Question: Please indicate a possible affordance area of baseball bat that can be used for striking
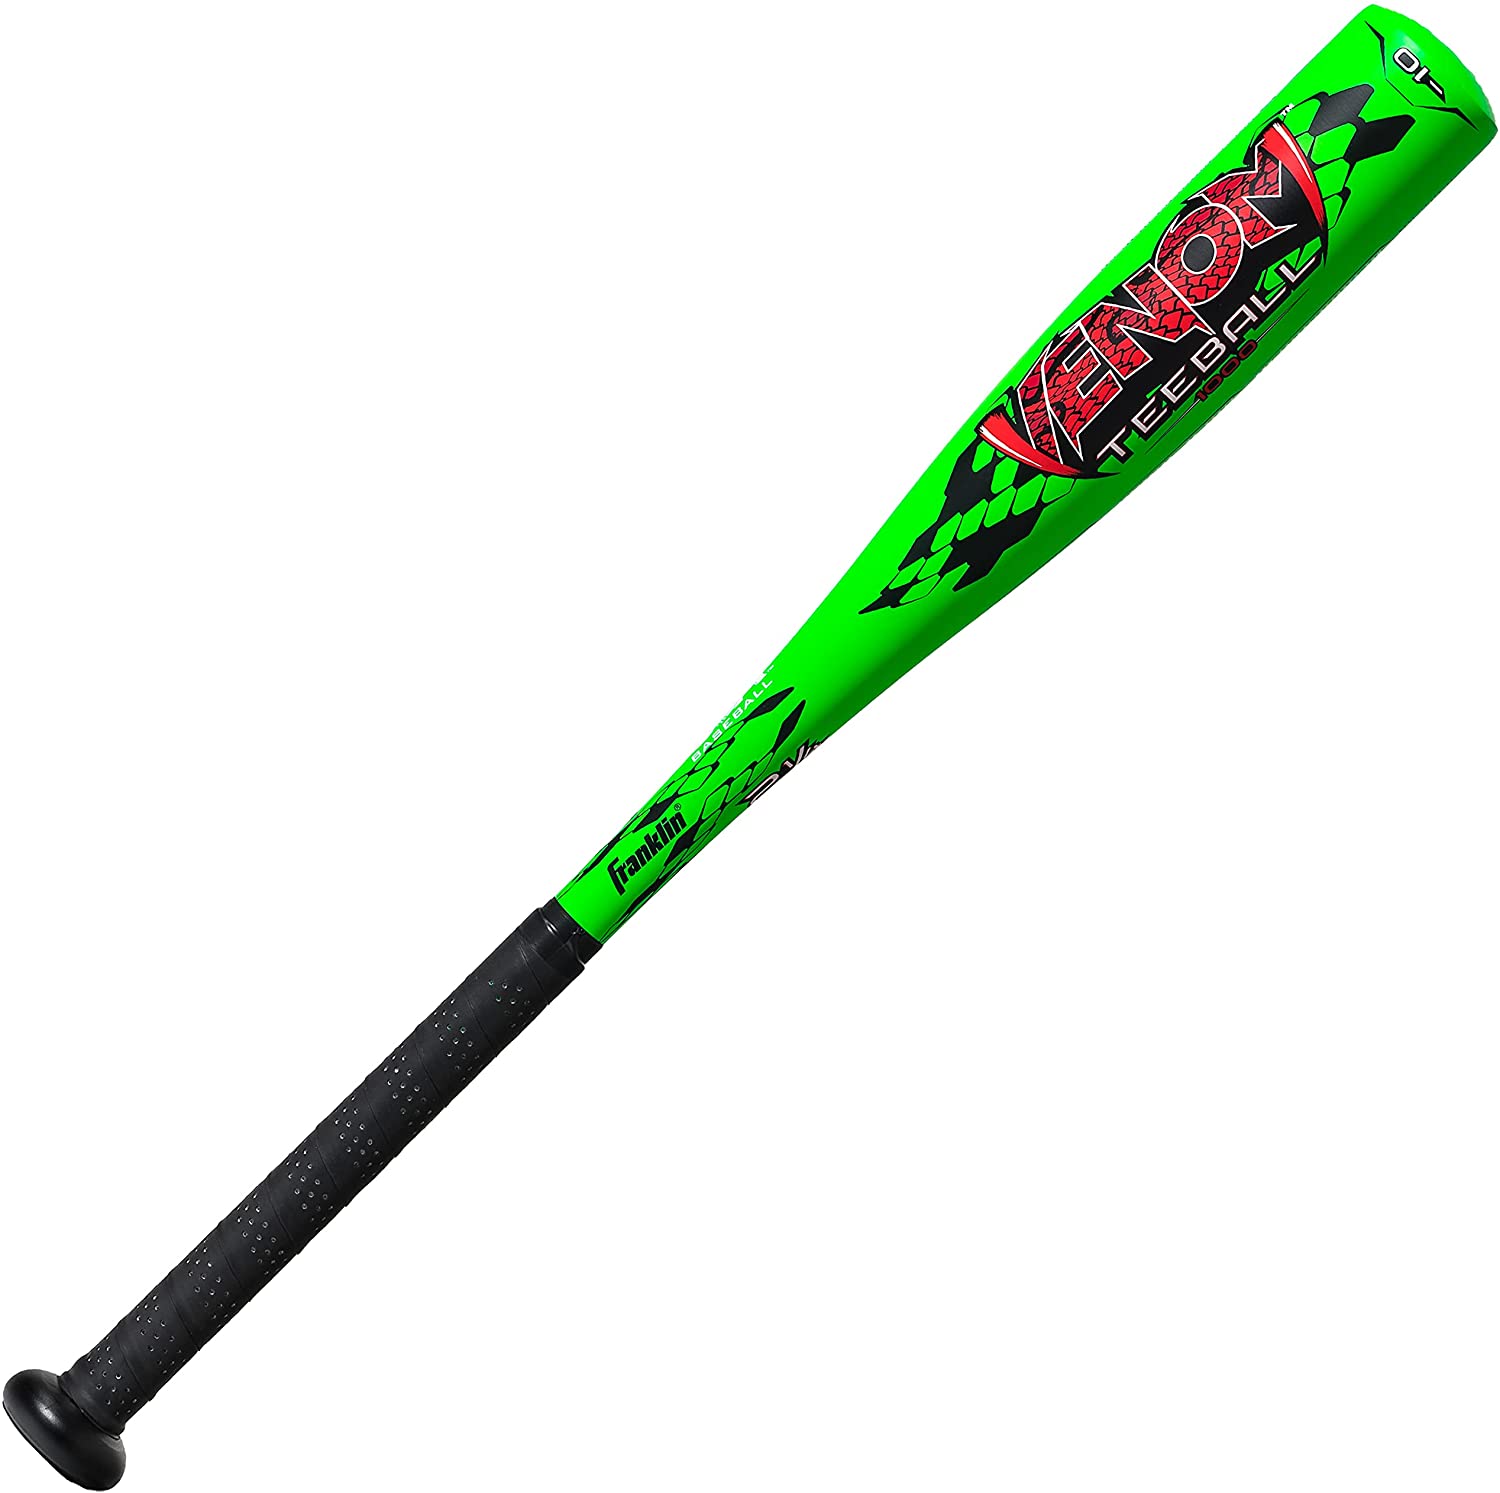
Answer: [844.286, 39.79, 1472.28, 617.614]